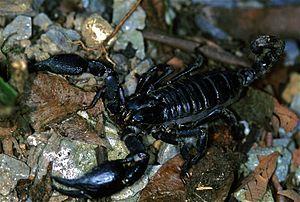
Koh-Lanta : Cambodge est la 17ᵉ édition régulière de l'émission de téléréalité Koh-Lanta, diffusée sur la chaîne de télévision française TF1 du 10 mars 2017 au 16 juin 2017. Cette saison fut tournée fin 2016, pour la seconde fois consécutive au Cambodge.